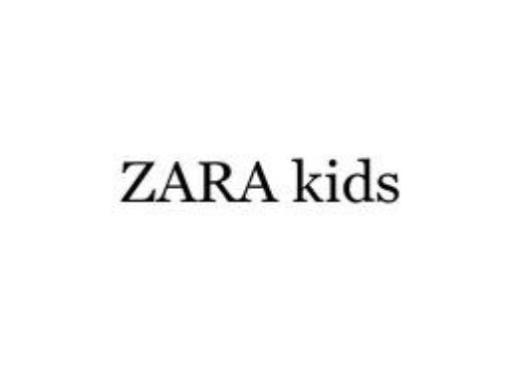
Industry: Clothes